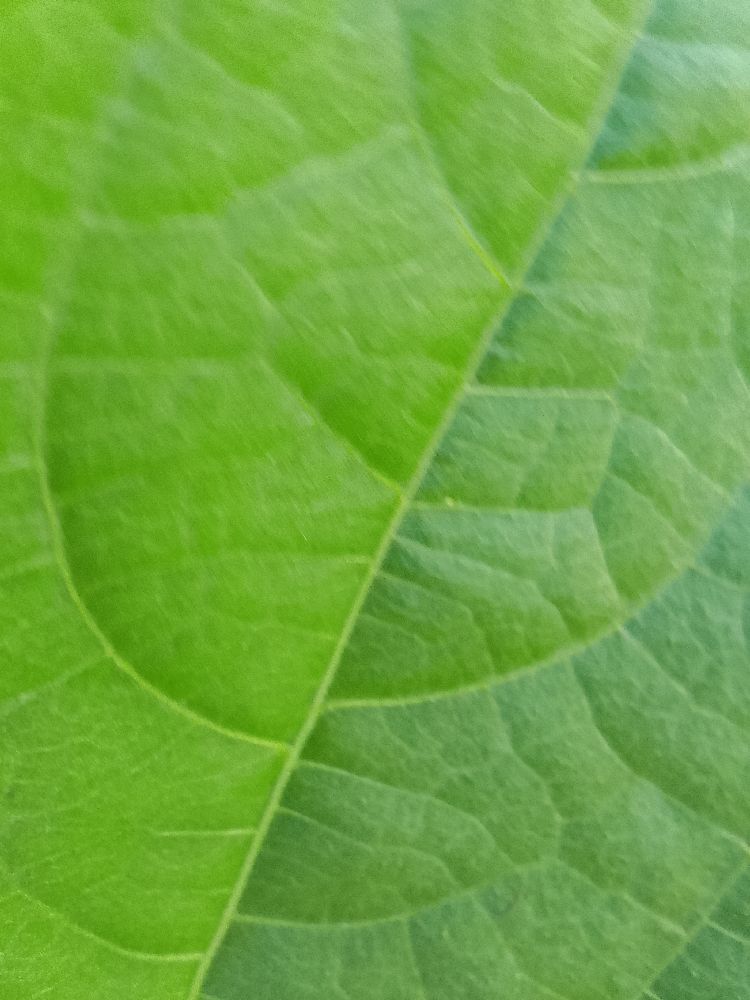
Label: healthy